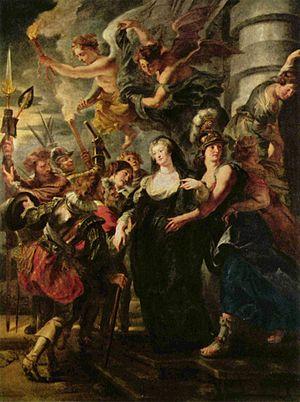
Le château royal de Blois, situé dans le département de Loir-et-Cher, fait partie des châteaux de la Loire. Il fut la résidence favorite des rois de France à la Renaissance.